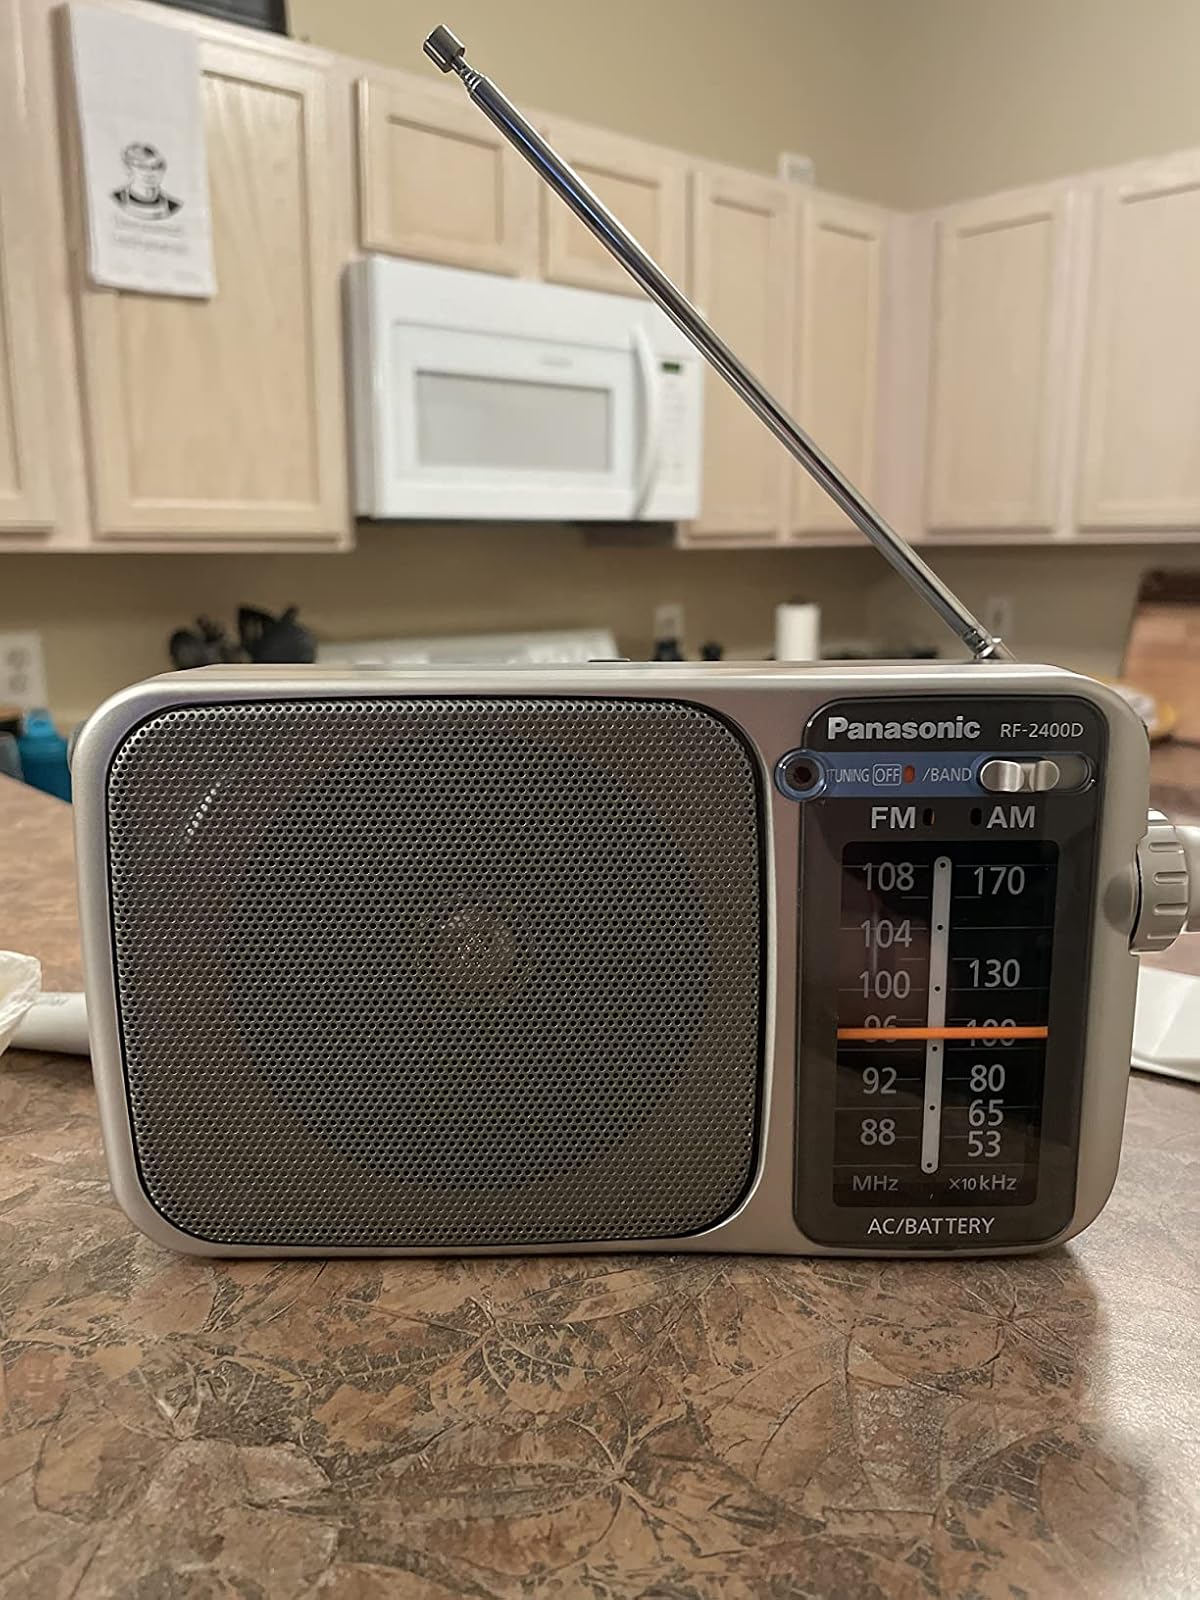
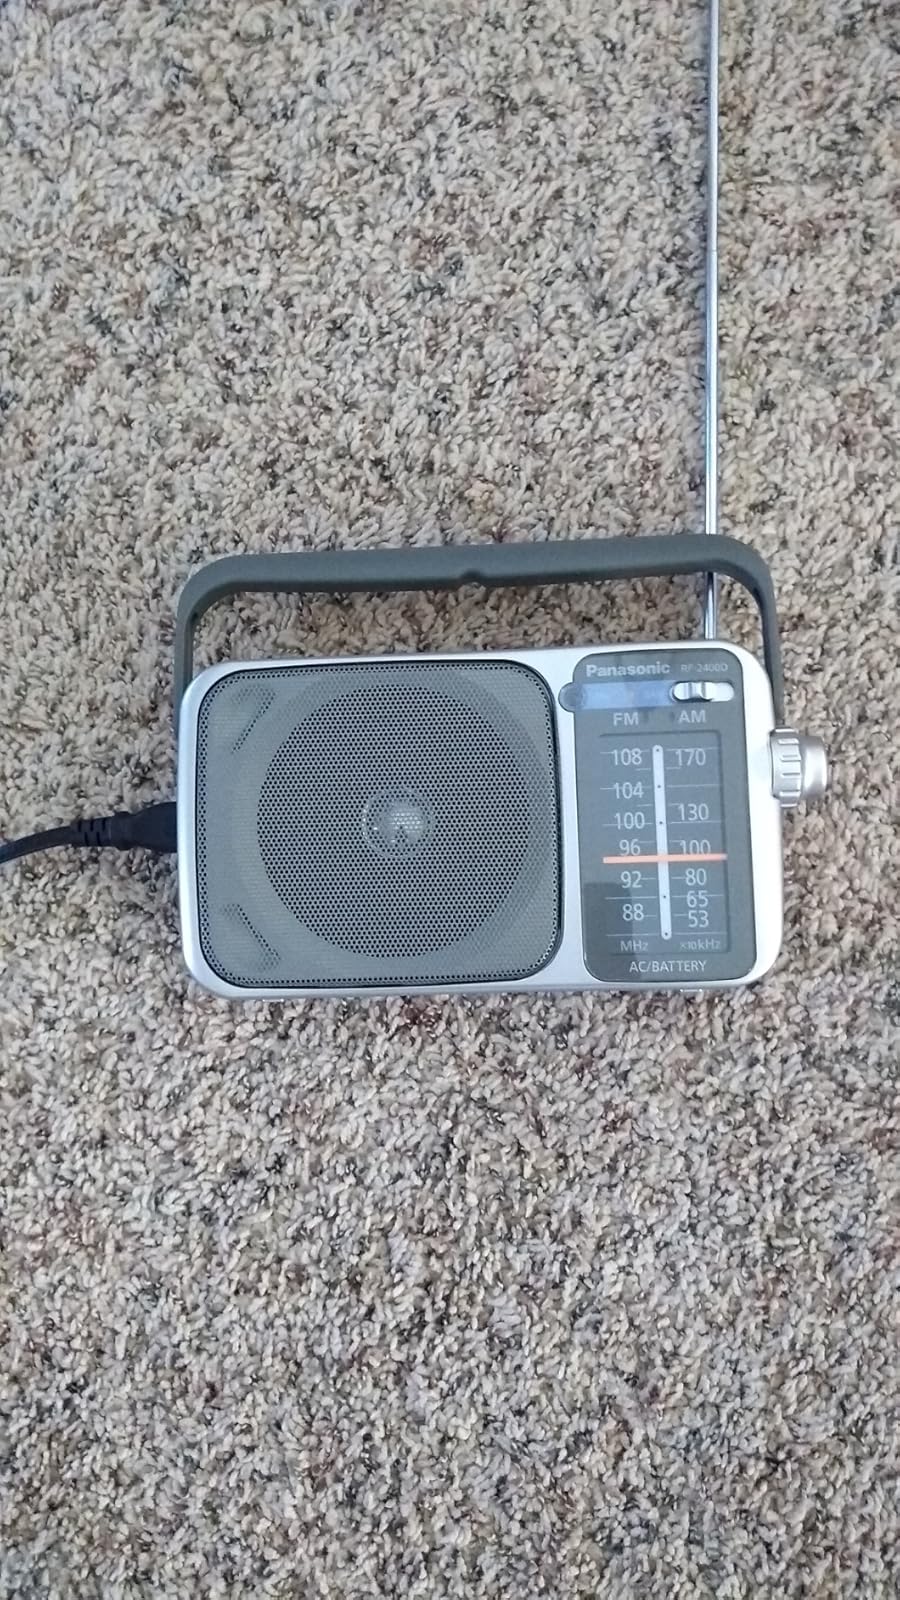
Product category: radio
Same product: yes